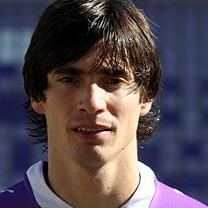
Age: 24